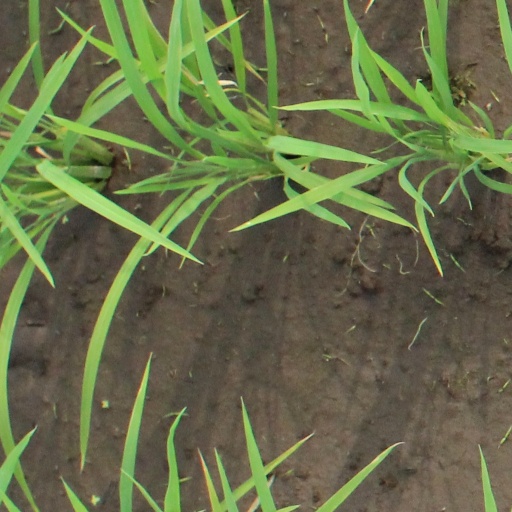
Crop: rice